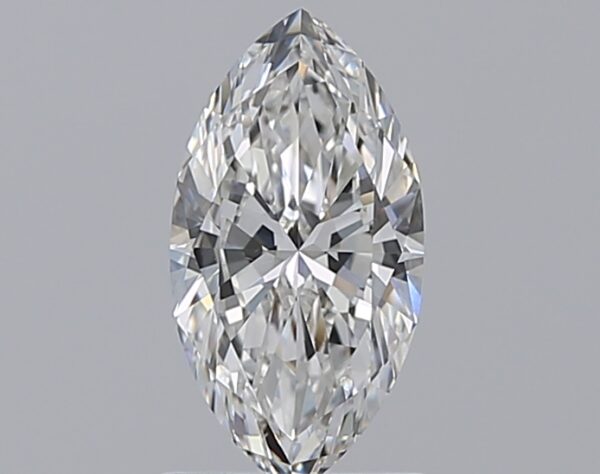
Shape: marquise
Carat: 1.01
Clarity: VS1
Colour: F
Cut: EX
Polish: EX
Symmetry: EX
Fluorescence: ST
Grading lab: GIA
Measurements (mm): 9.93 x 5.21 x 3.13